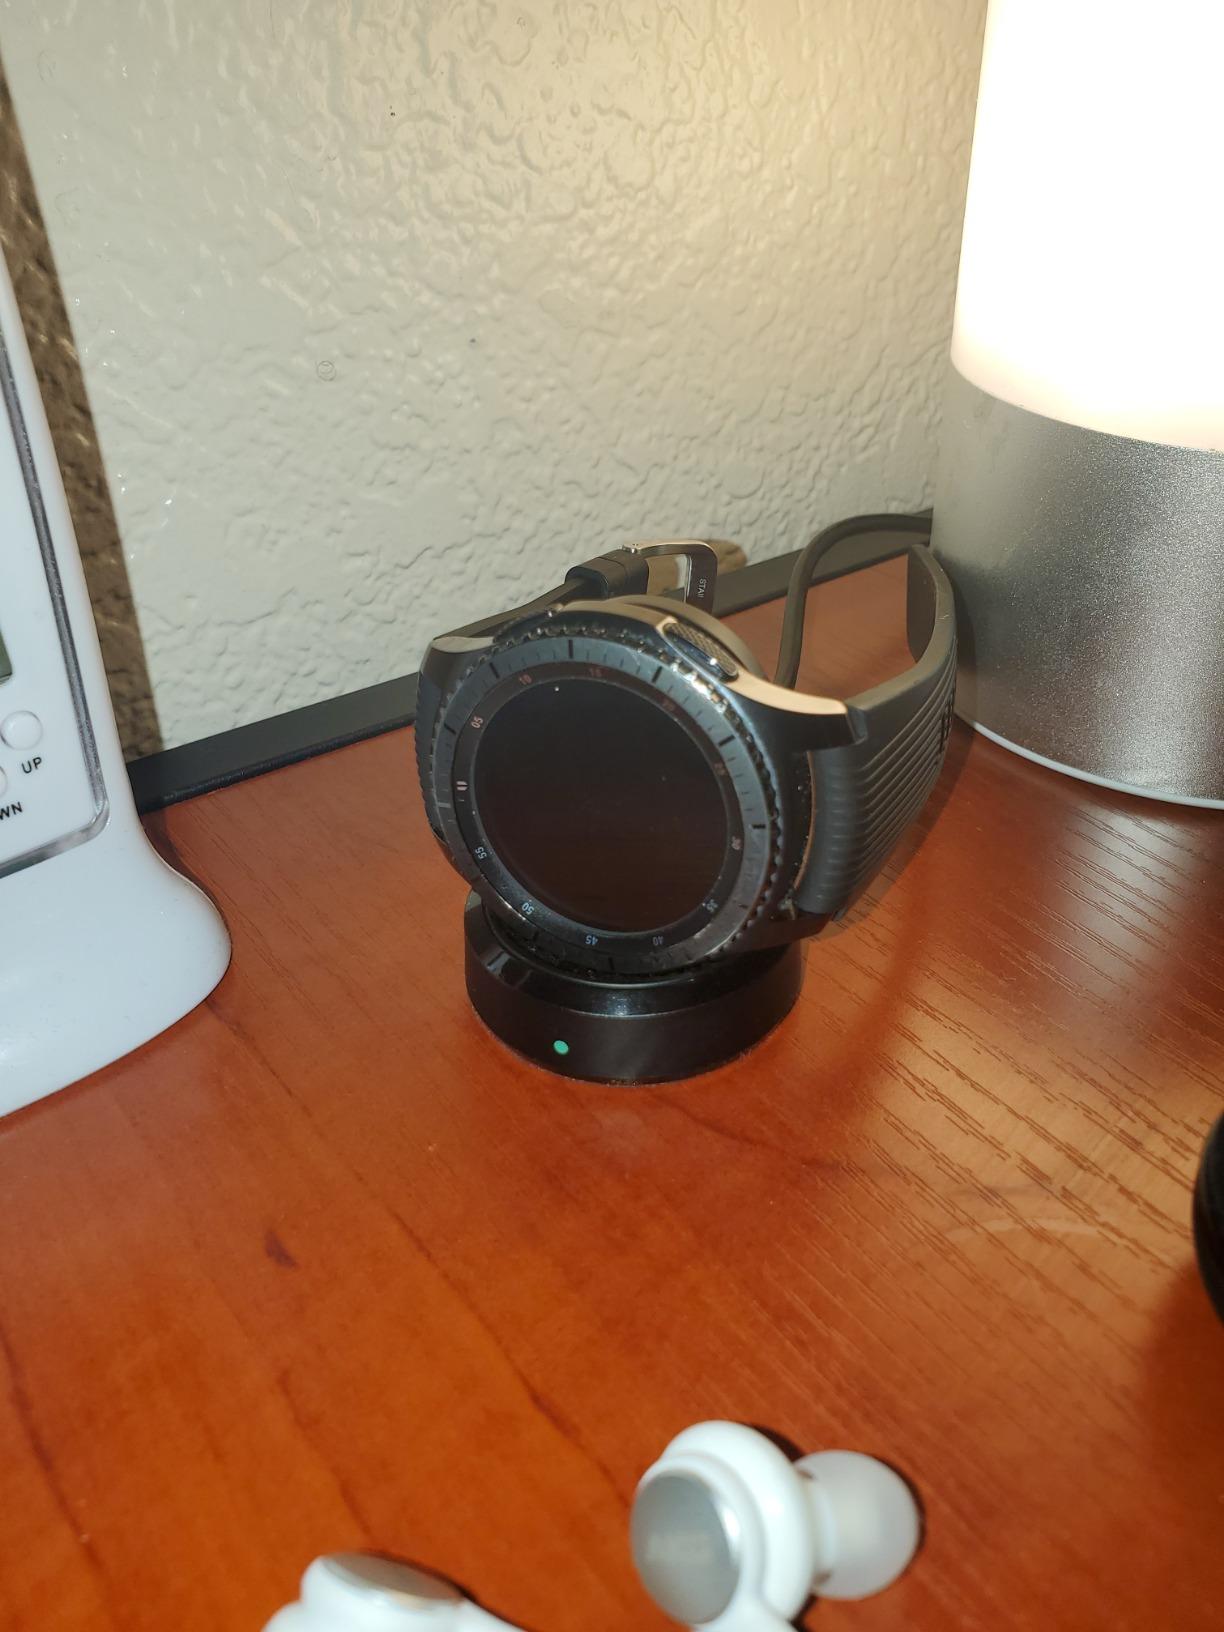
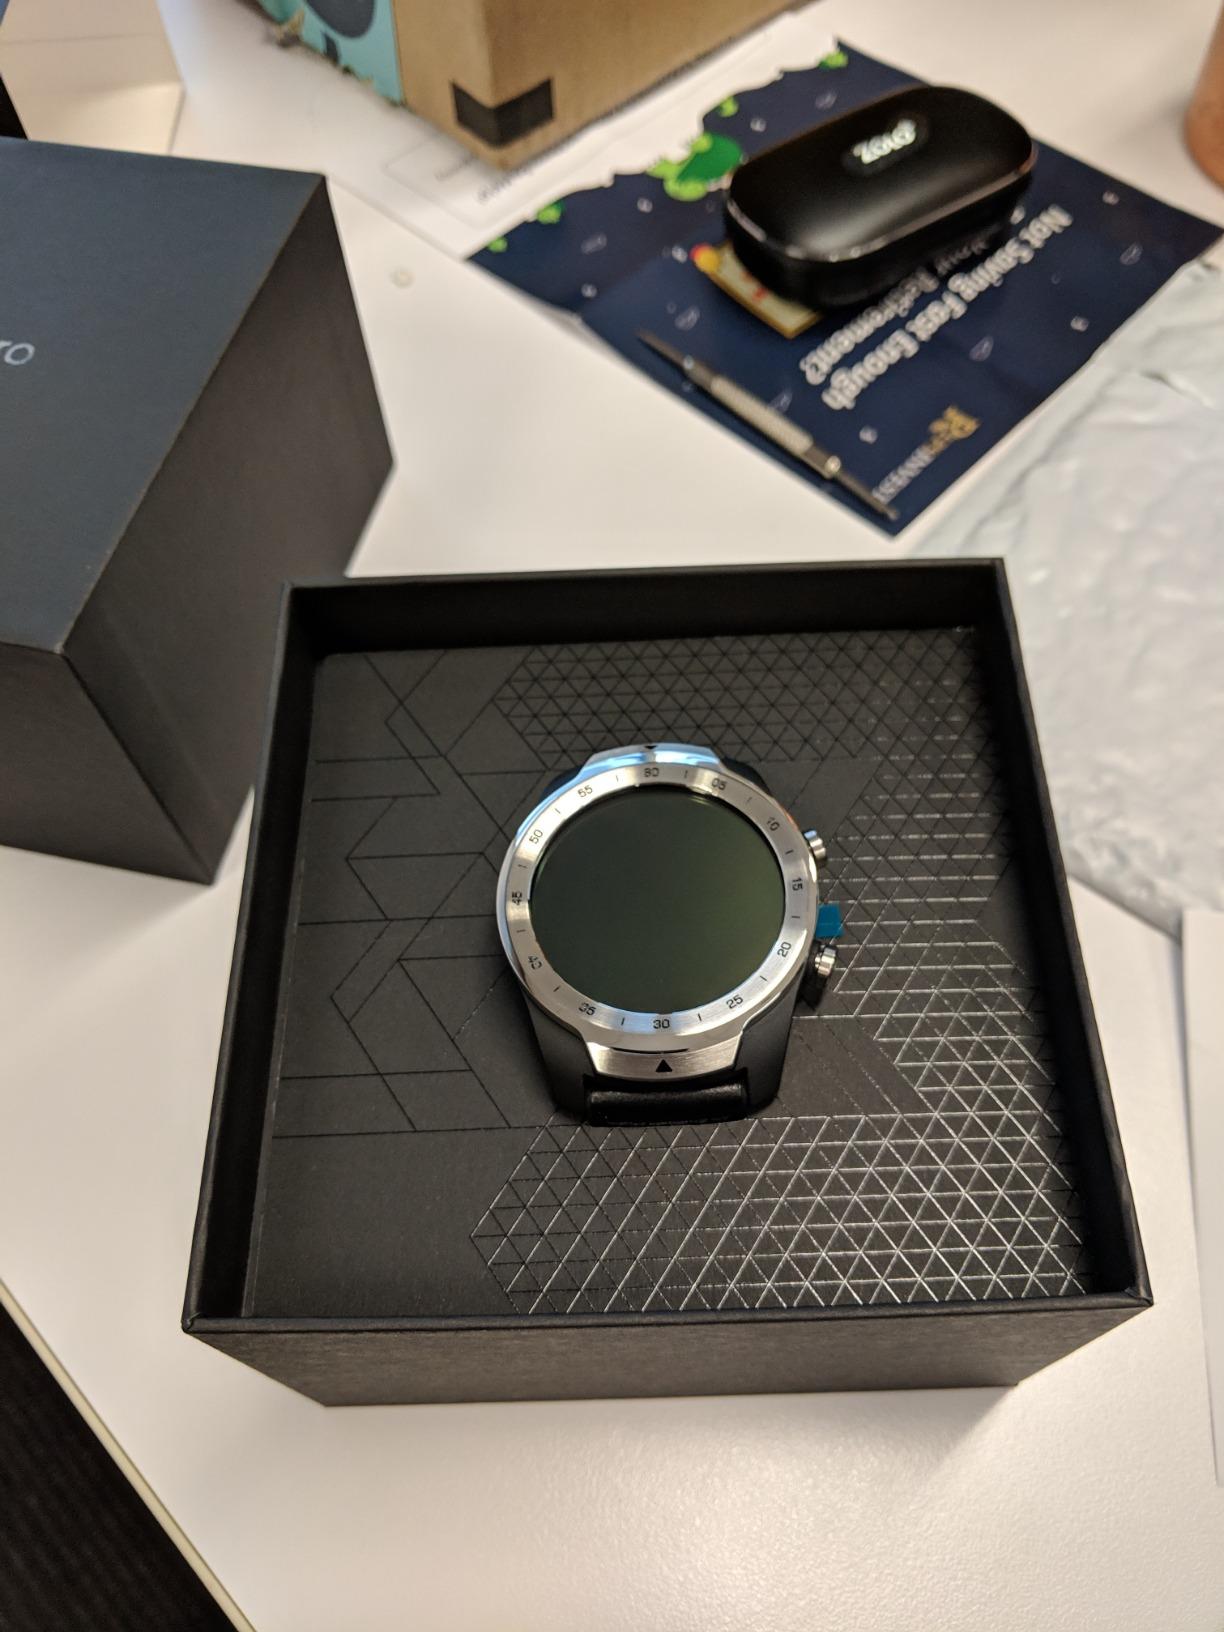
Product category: smartwatch
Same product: no